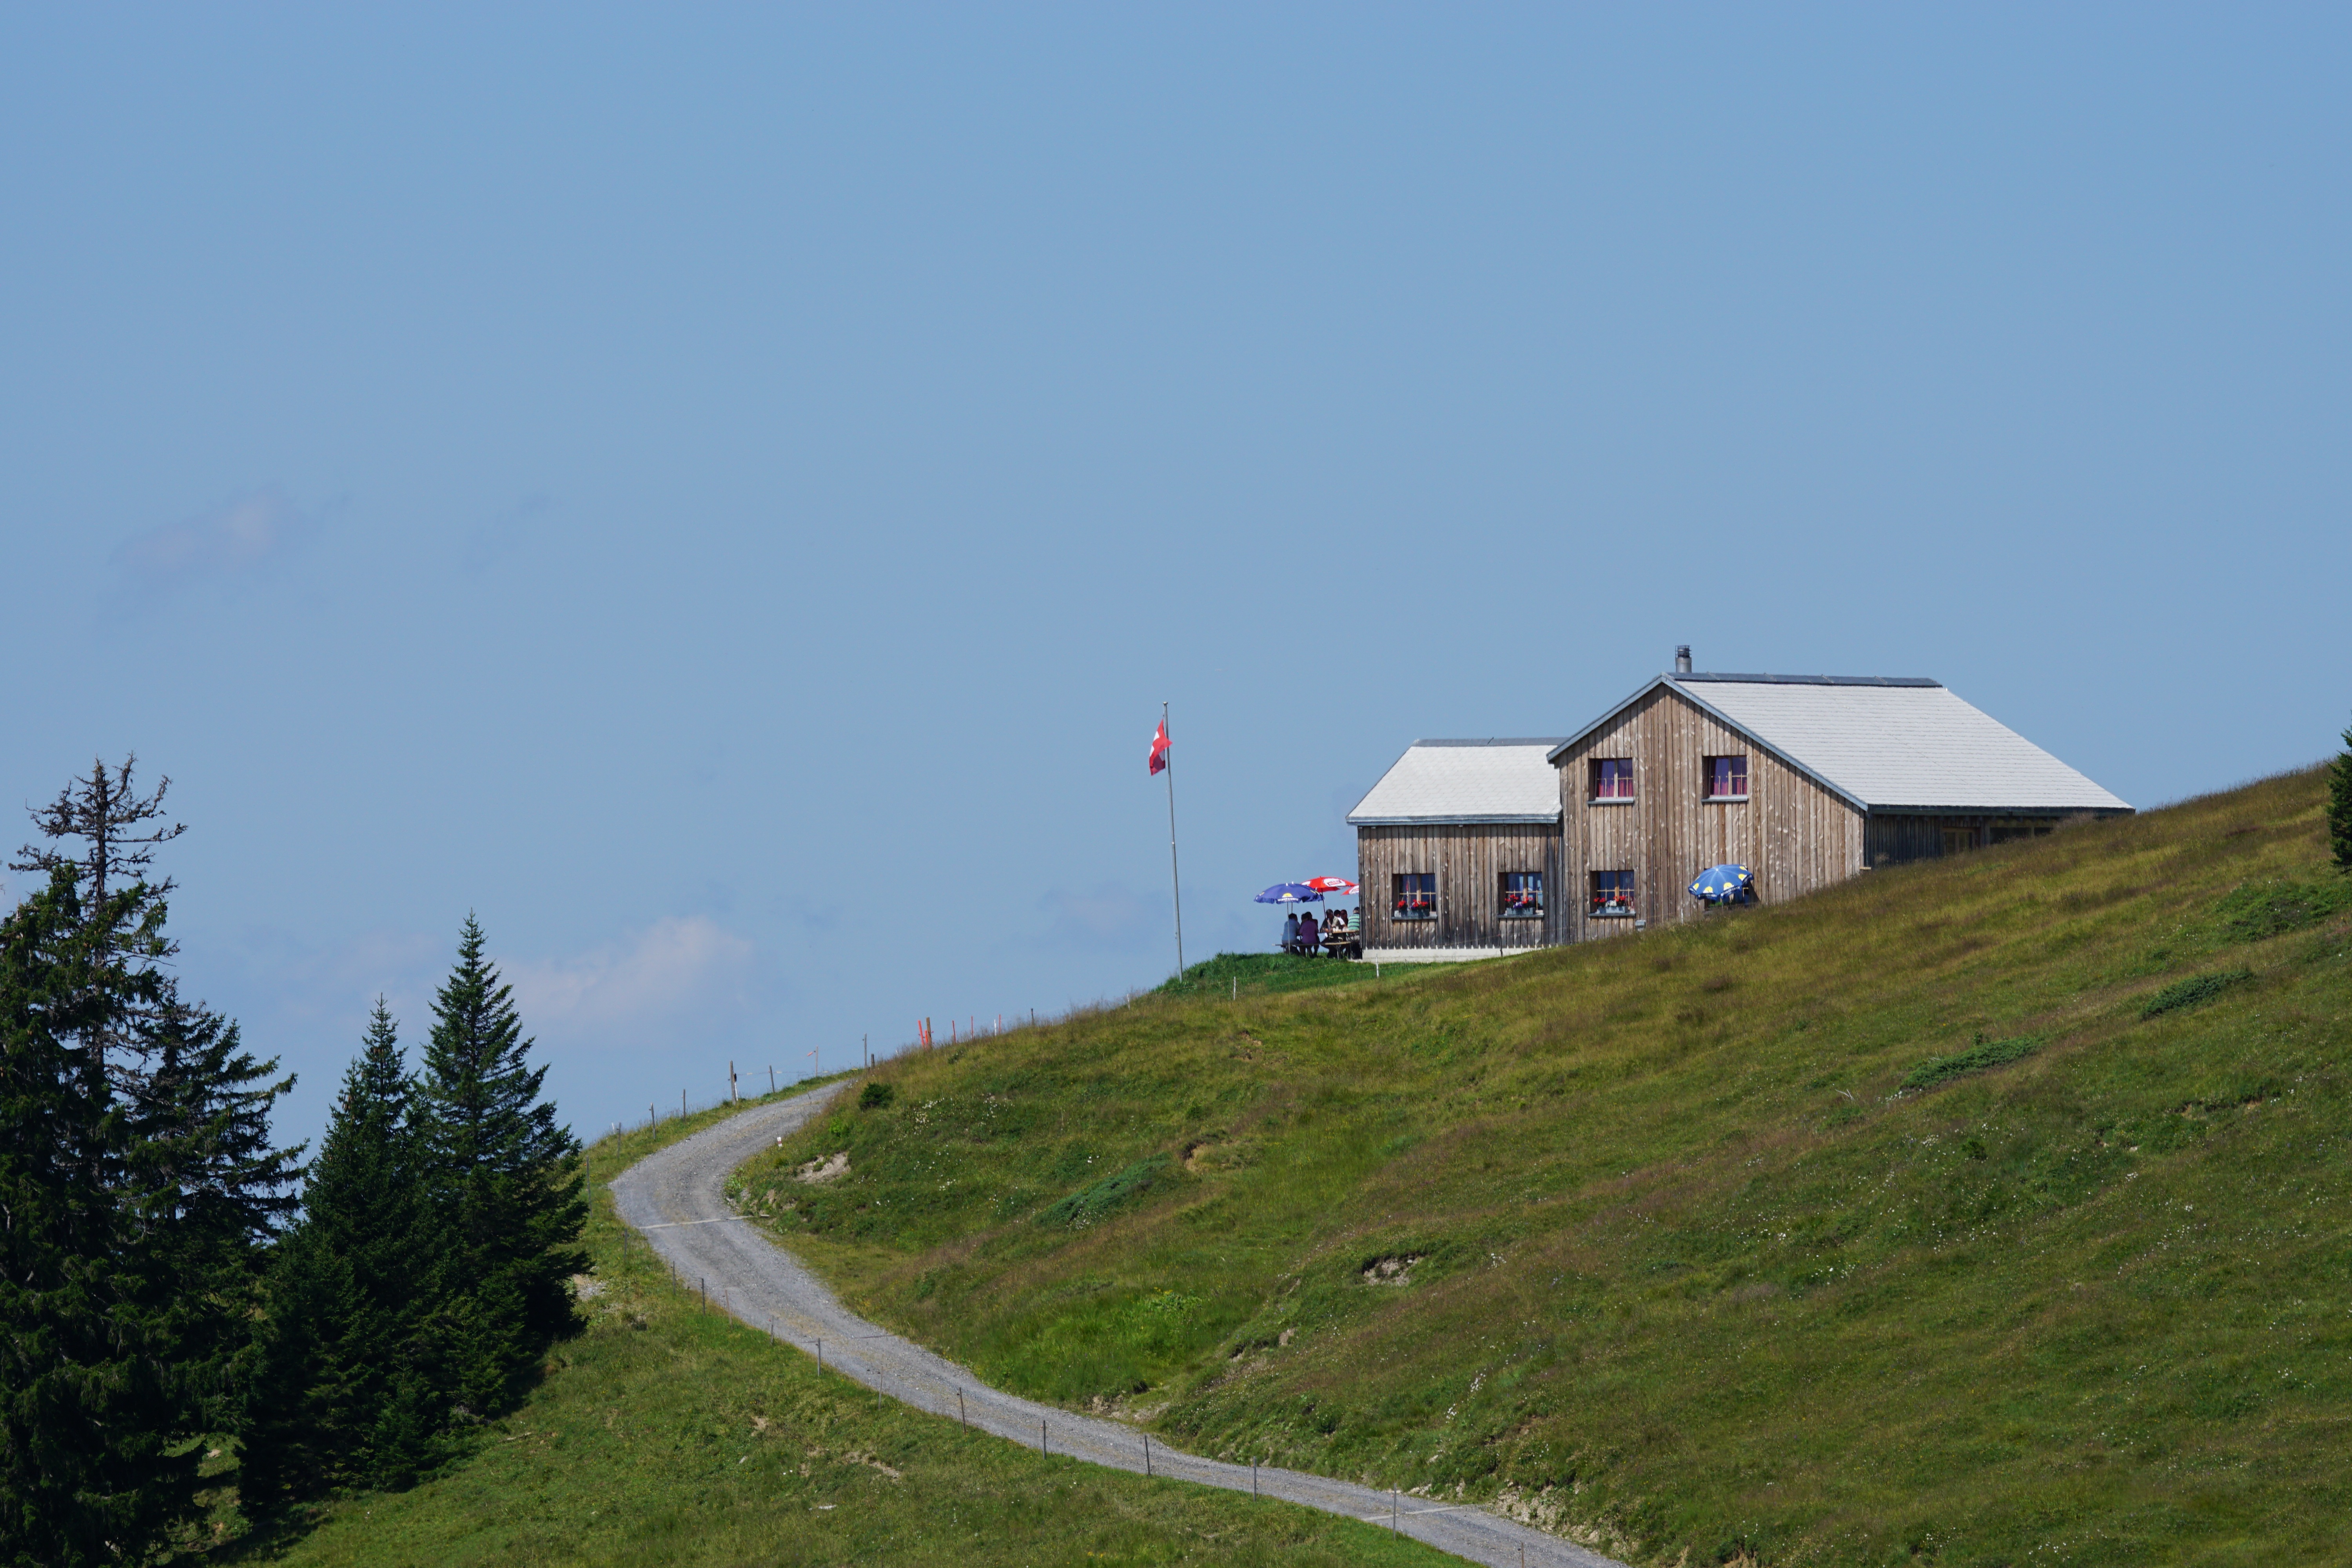
coast, nature, mountain, farm, hill, mountain range, village, alpine, eat, waterway, economy, recovery, rural area, hosting, berghaus